1920 Pittsburgh Panthers football team

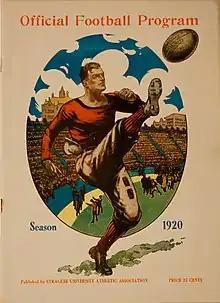
Program for October 16, 1920 Syracuse vs. Pitt game

The Panthers home opener of the 1920 season was against the West Virginia Mountaineers. Pitt led the all-time series 9–5–1. The Mountaineers won 5 of the first 6 meetings. In 1904 the Panthers won 53–0 and proceeded to win seven of the next eight meetings with the one exception being a tie game in 1909. The Panthers out scored the Mountaineers 146 to 9 over that period.